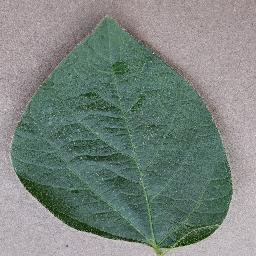
Label: Soybean___healthy